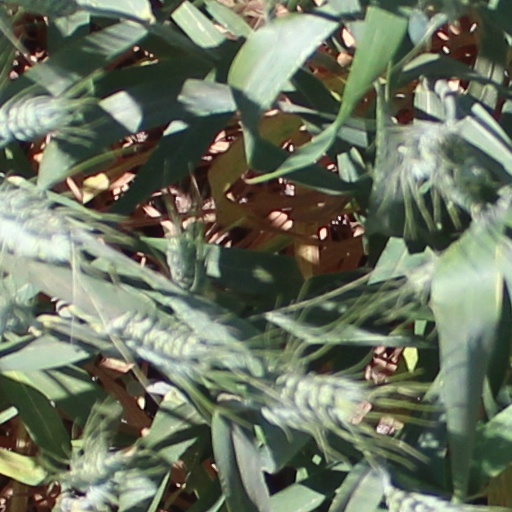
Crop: wheat